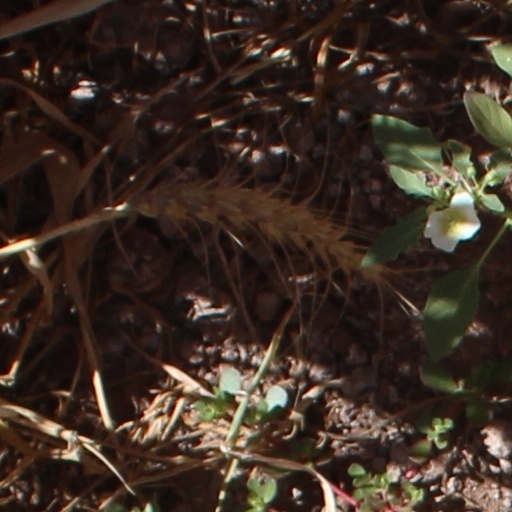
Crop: wheat